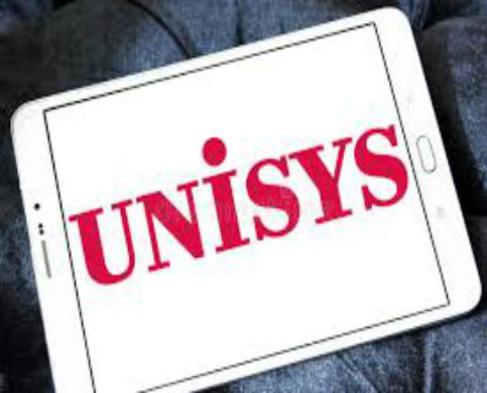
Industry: Others